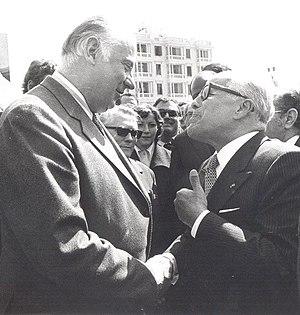
Le president tunisien Habib Bourguiba (dr.) avec le ministre français de l'intérieur Michel Poniatowski à Monastir en 1976. On voit à gauche l'ambassadeur de Tunisie en France.
Le deuxième gouvernement Pierre Messmer est le 9ᵉ gouvernement de la Vᵉ République française. Il est soutenu par les groupes parlementaires UDR, RI et RDS.
Le troisième gouvernement Pierre Messmer est le 10ᵉ gouvernement de la Vᵉ République française. Il est soutenu par les groupes parlementaires UDR, RI et RDS
Le premier gouvernement Raymond Barre est le 12ᵉ gouvernement de la Vᵉ République française.
Michel Poniatowski, né le 16 mai 1922 à Paris et mort le 15 janvier 2002 au Rouret, est un résistant, haut fonctionnaire et homme politique français.